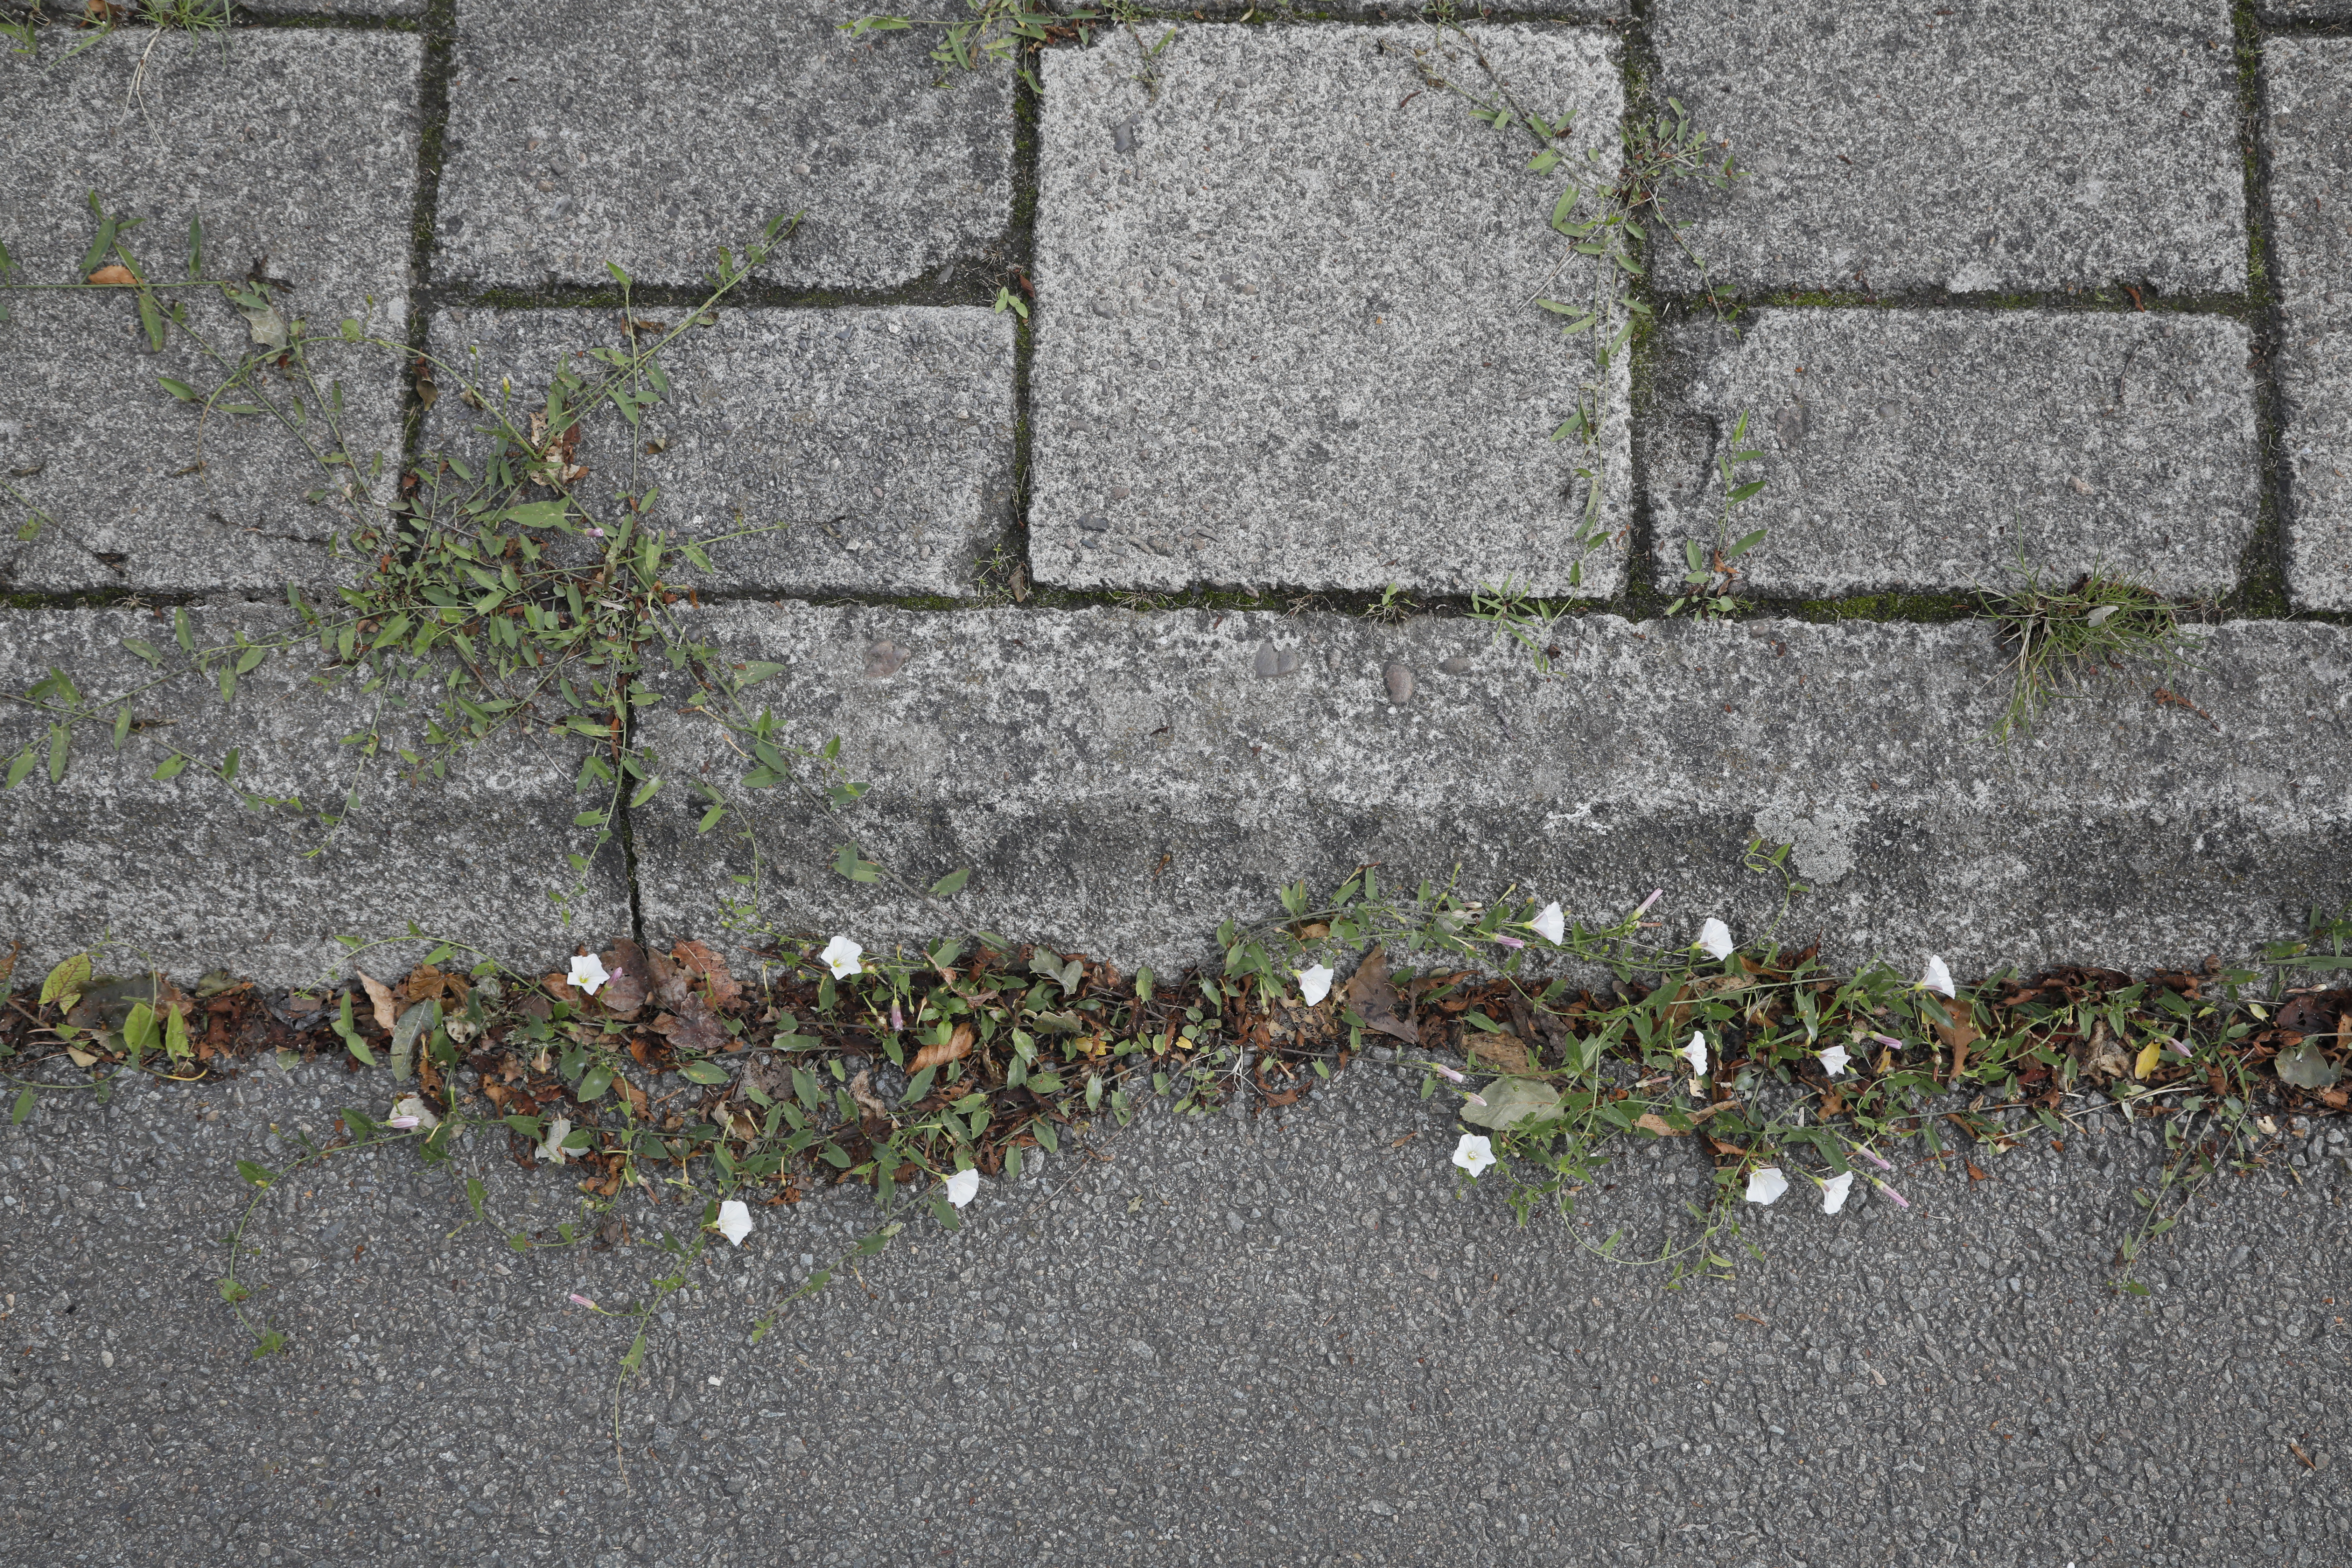
Plant species: Convolvulus arvensis